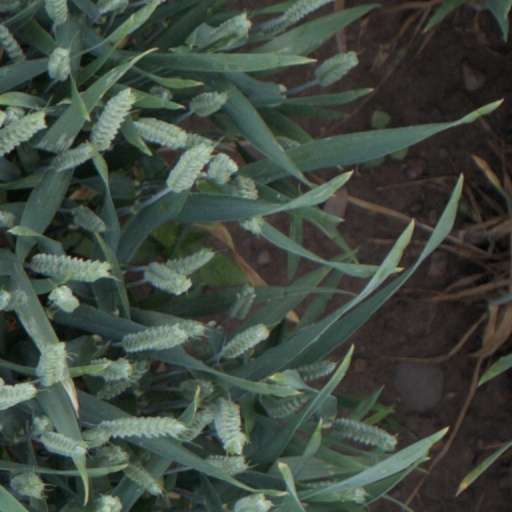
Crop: wheat